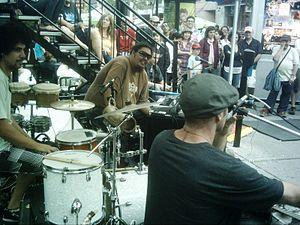
Oka, groupe de musiciens, sur la rue Saint-Denis à Montréal, pendant le festival Juste pour rire
Le festival Juste pour rire, créé en 1983 par Gilbert Rozon, est un festival d'humour qui a lieu chaque année à Montréal au Québec. Son pendant anglophone, Just for Laughs ou JFL, a été créé en 1985.